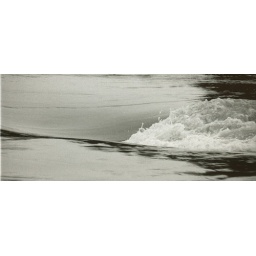
Another river near my home. water feels like cutter that change the view of stone